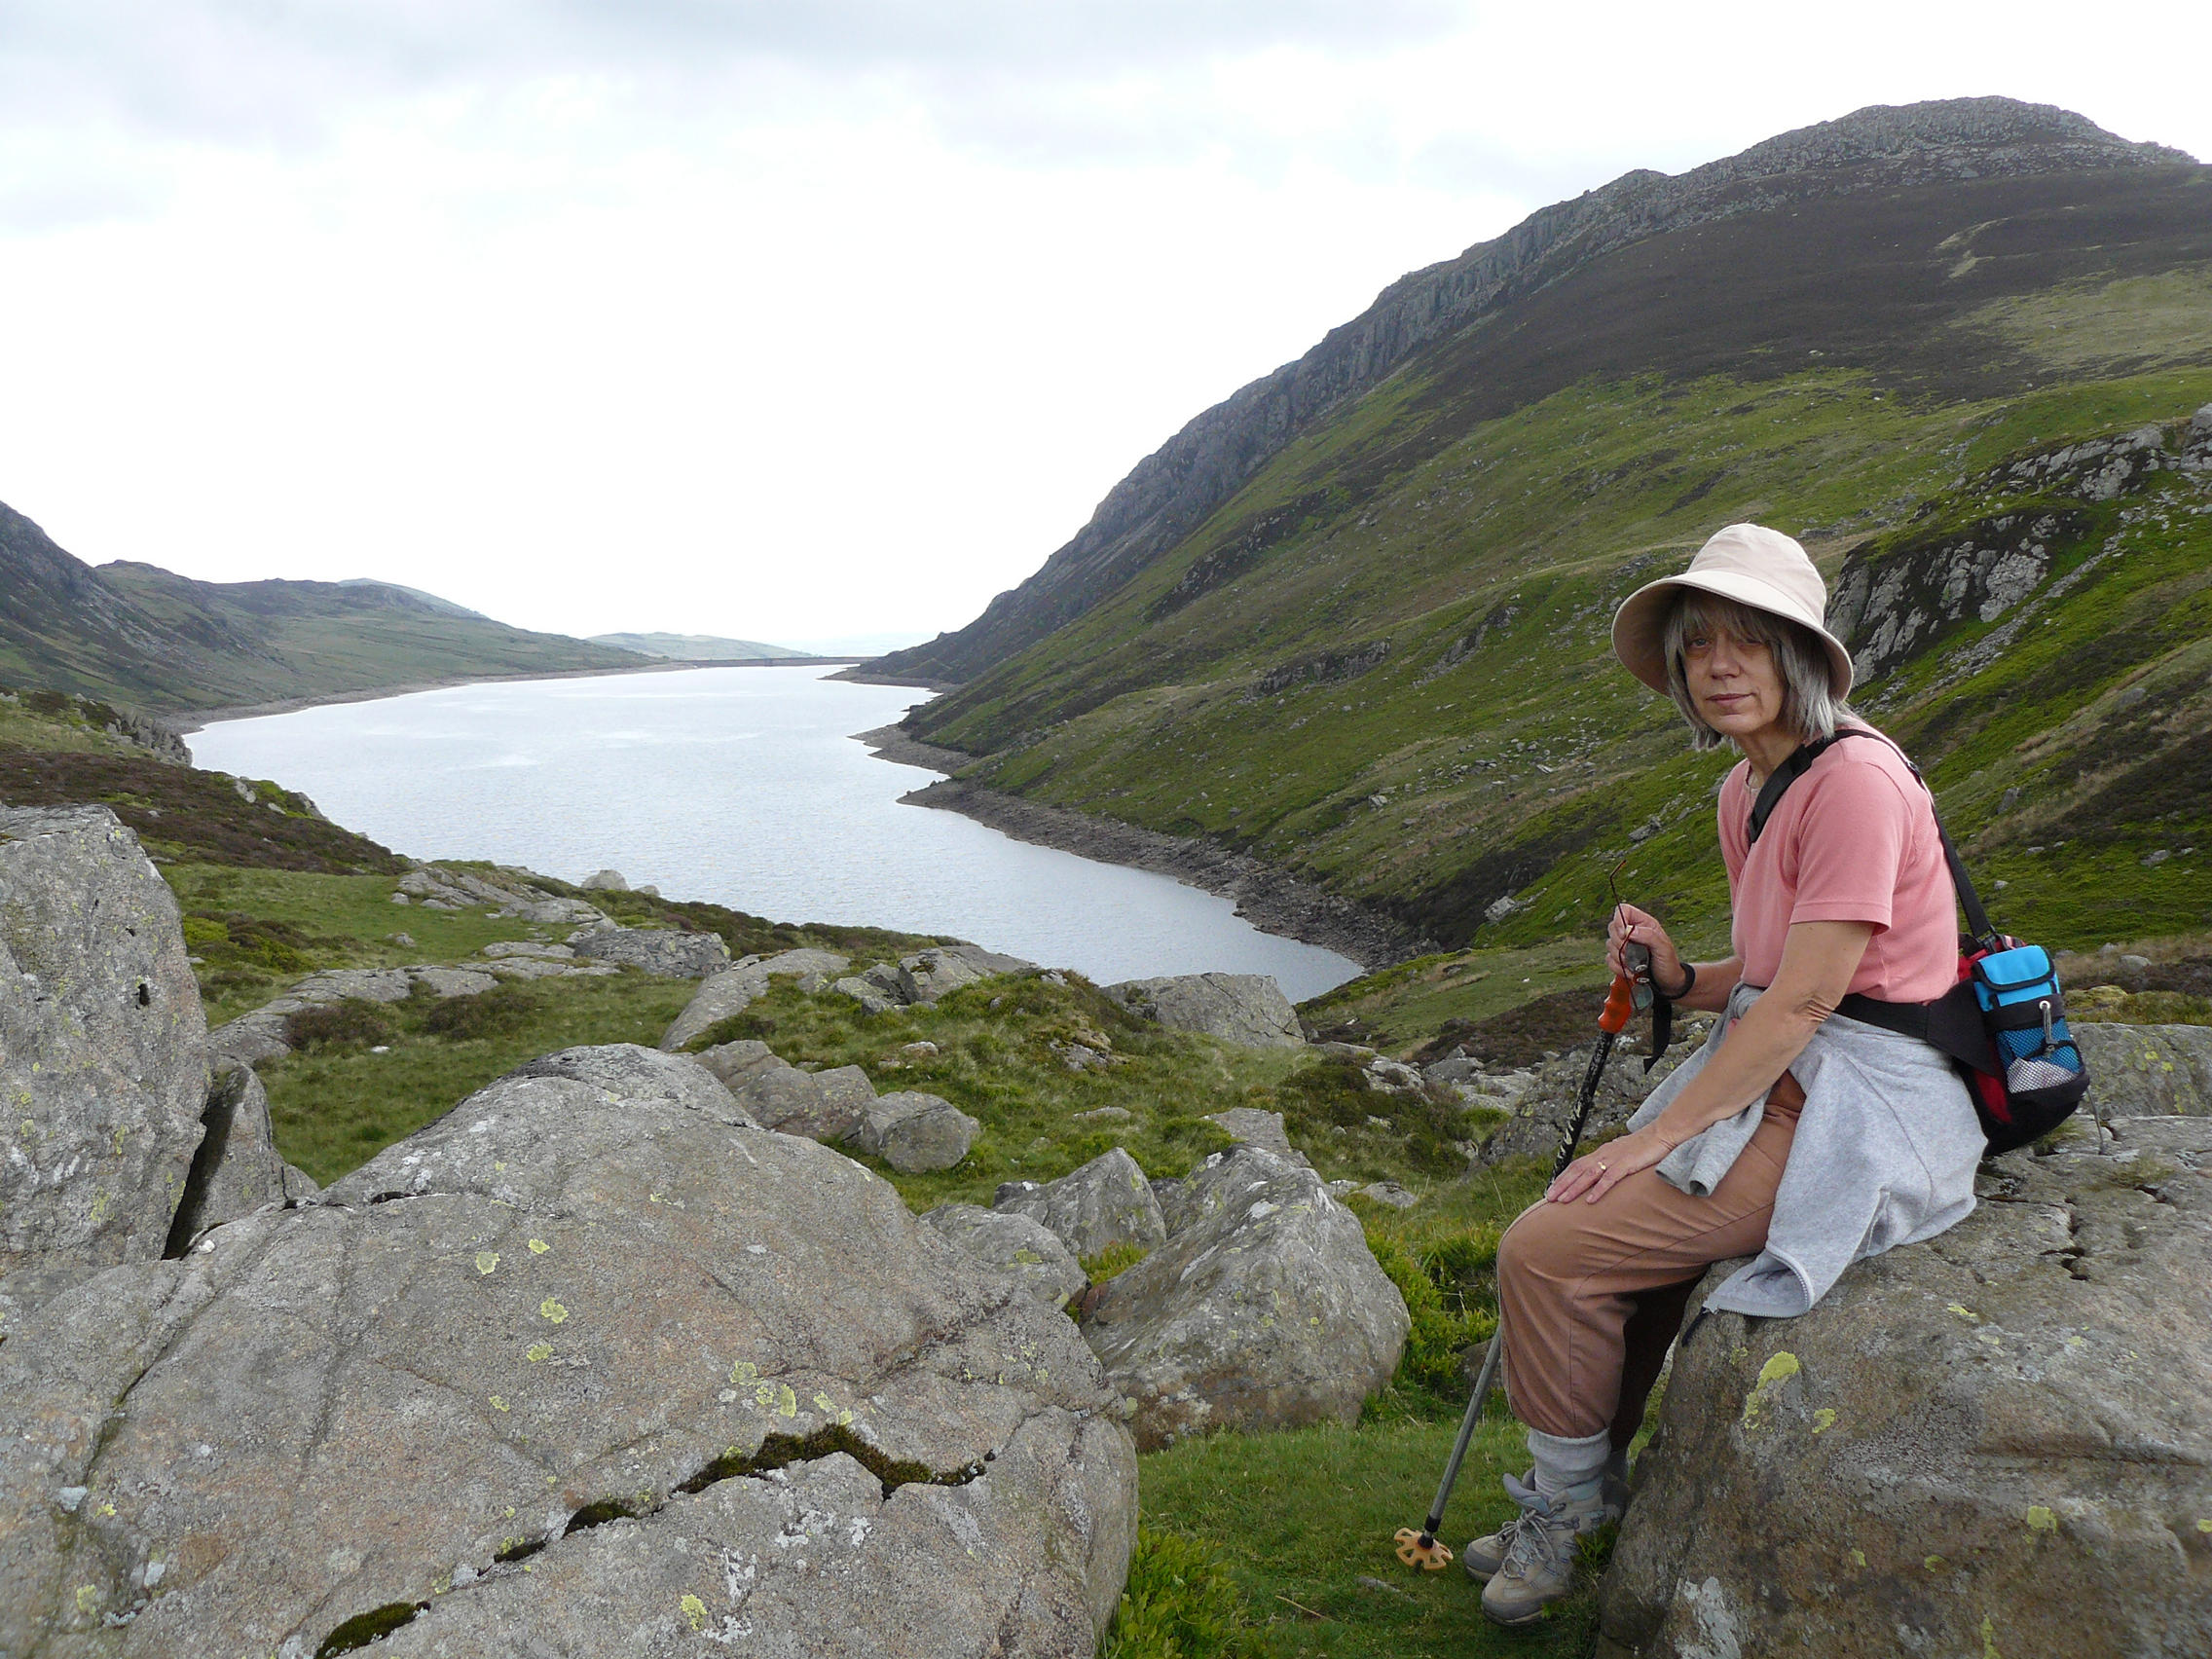
lake, mountain walk, highland, mountainous landforms, mountain, wilderness, fell, adventure, outdoor recreation, tarn, recreation, lake district, ridge, hill, landscape, loch, mountain range, hill station, Raised beach, hiking, terrain, hiking equipment, fjord, valley, vacation, rock, tourism